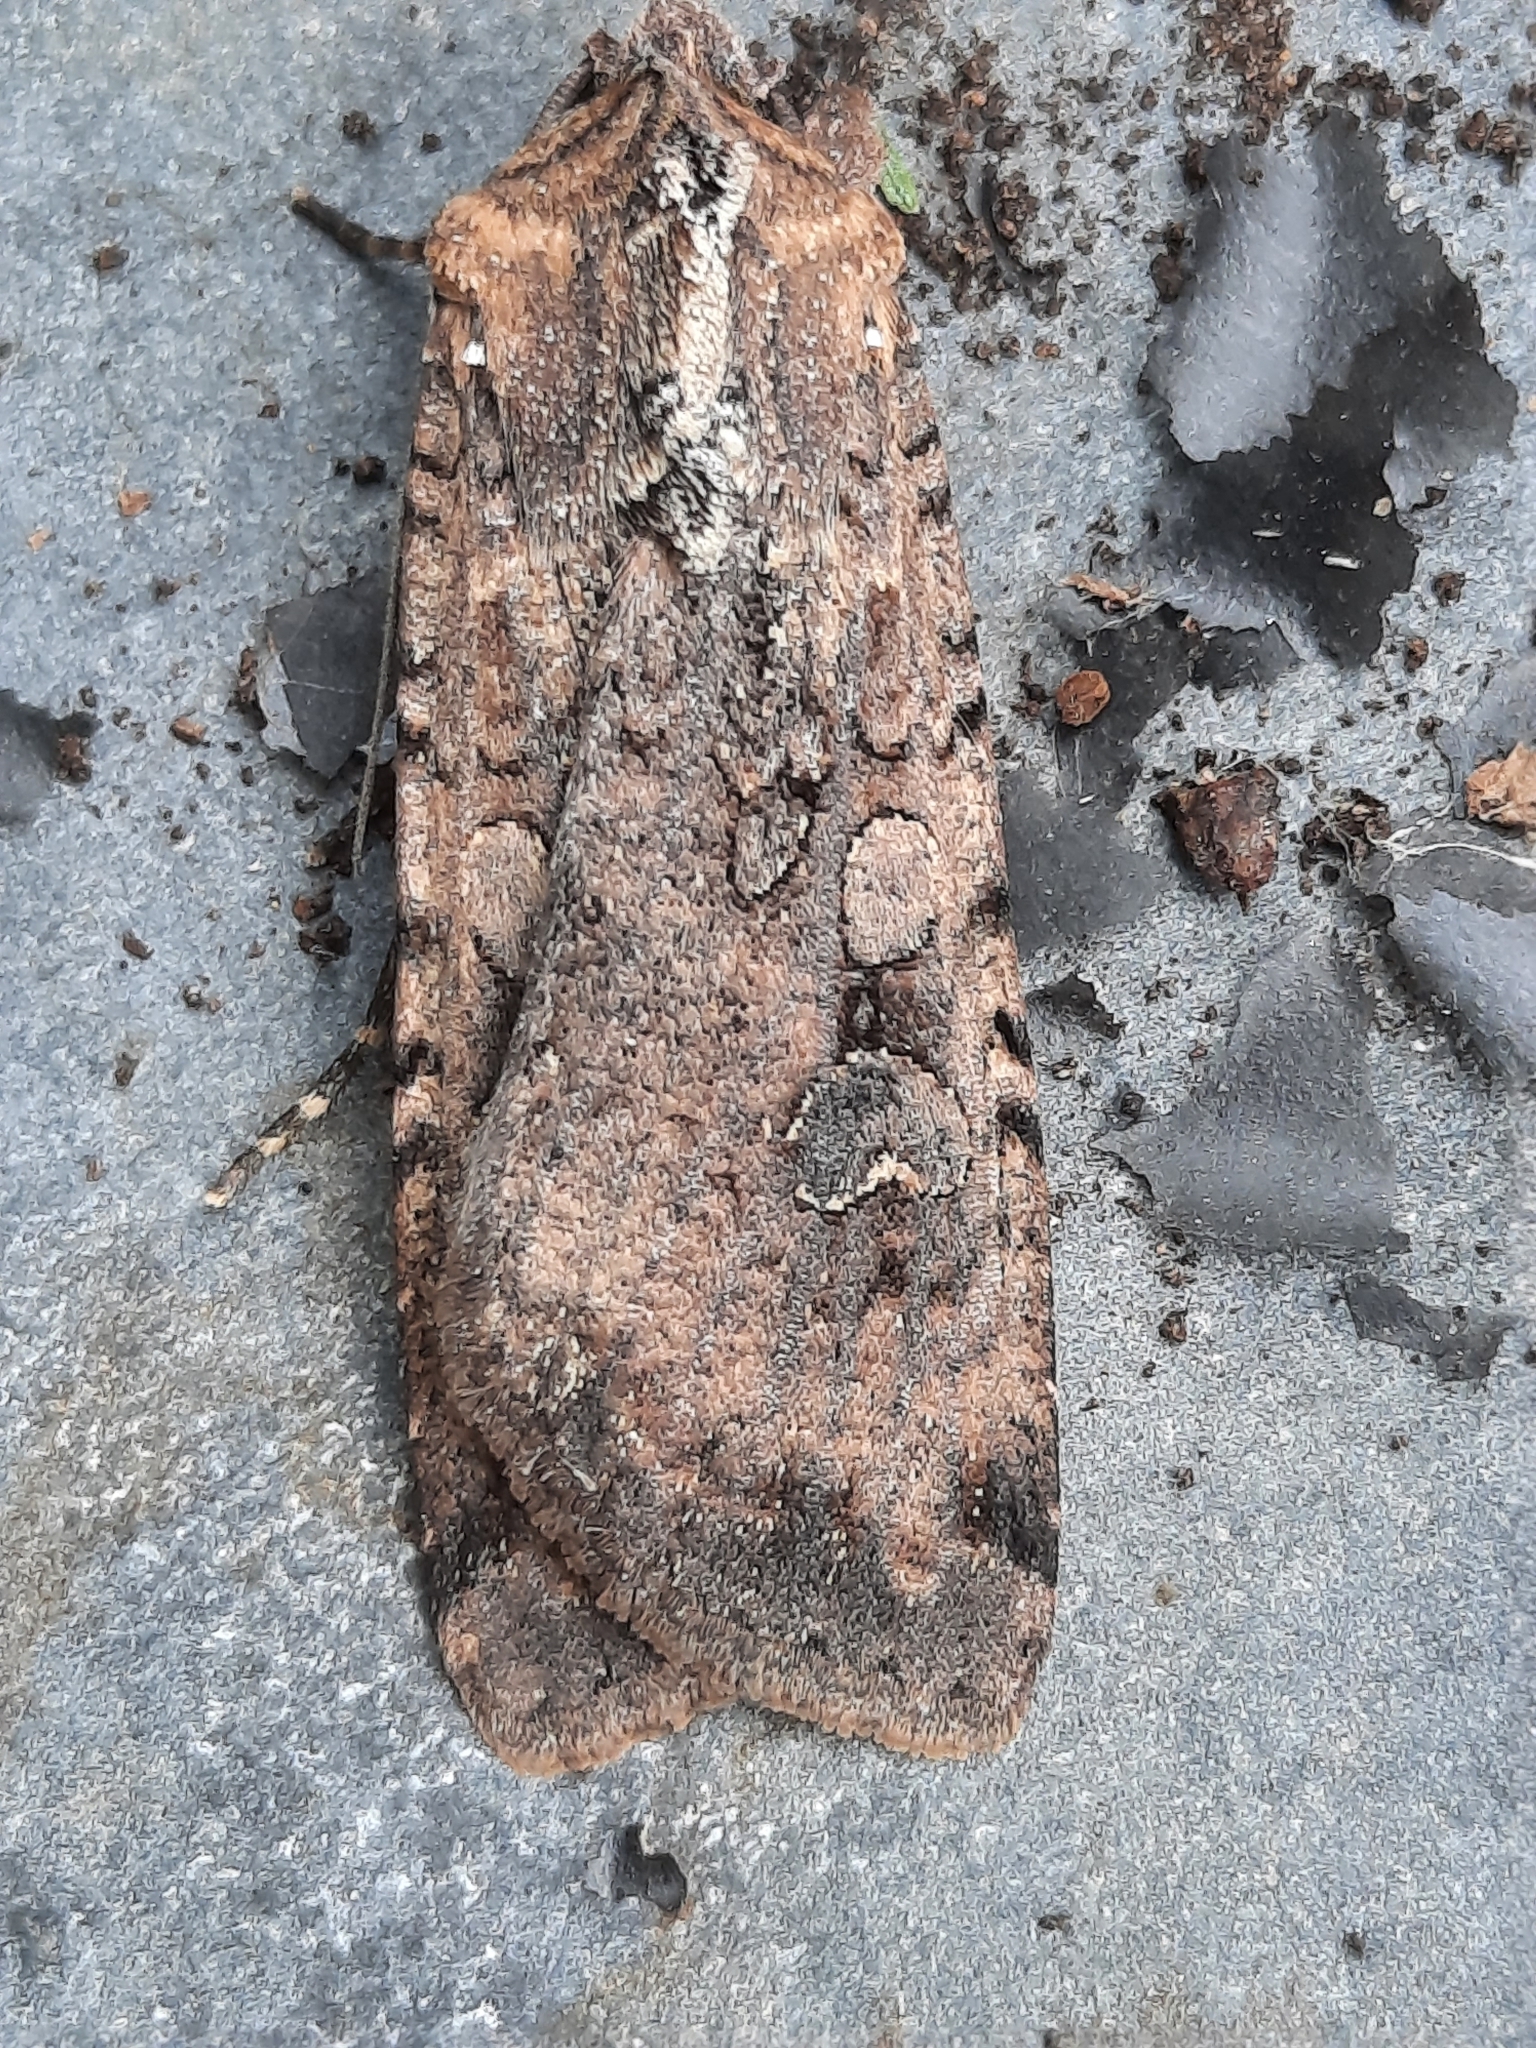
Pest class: cutworms